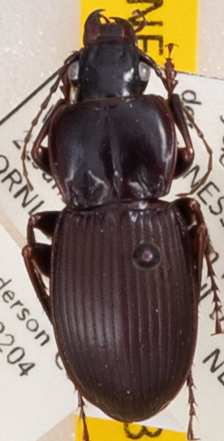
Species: Cyclotrachelus sigillatus
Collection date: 2022-06-22
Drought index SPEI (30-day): -0.58
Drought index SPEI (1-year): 0.23
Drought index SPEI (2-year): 0.03